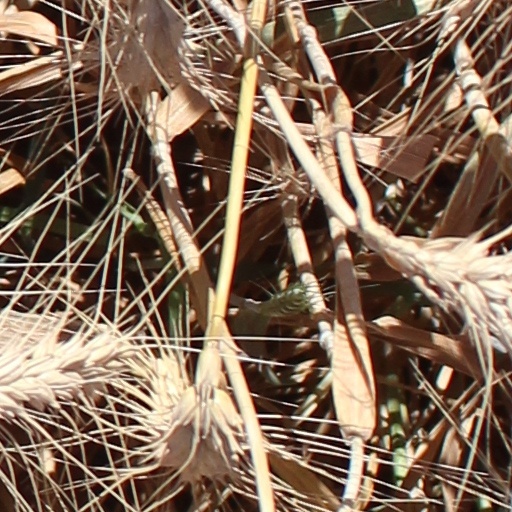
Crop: wheat